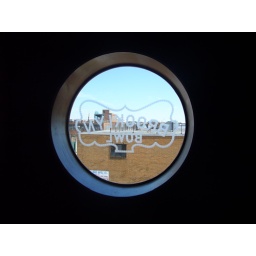
The window from the green room above the stage, taken on an Eater tour last month.